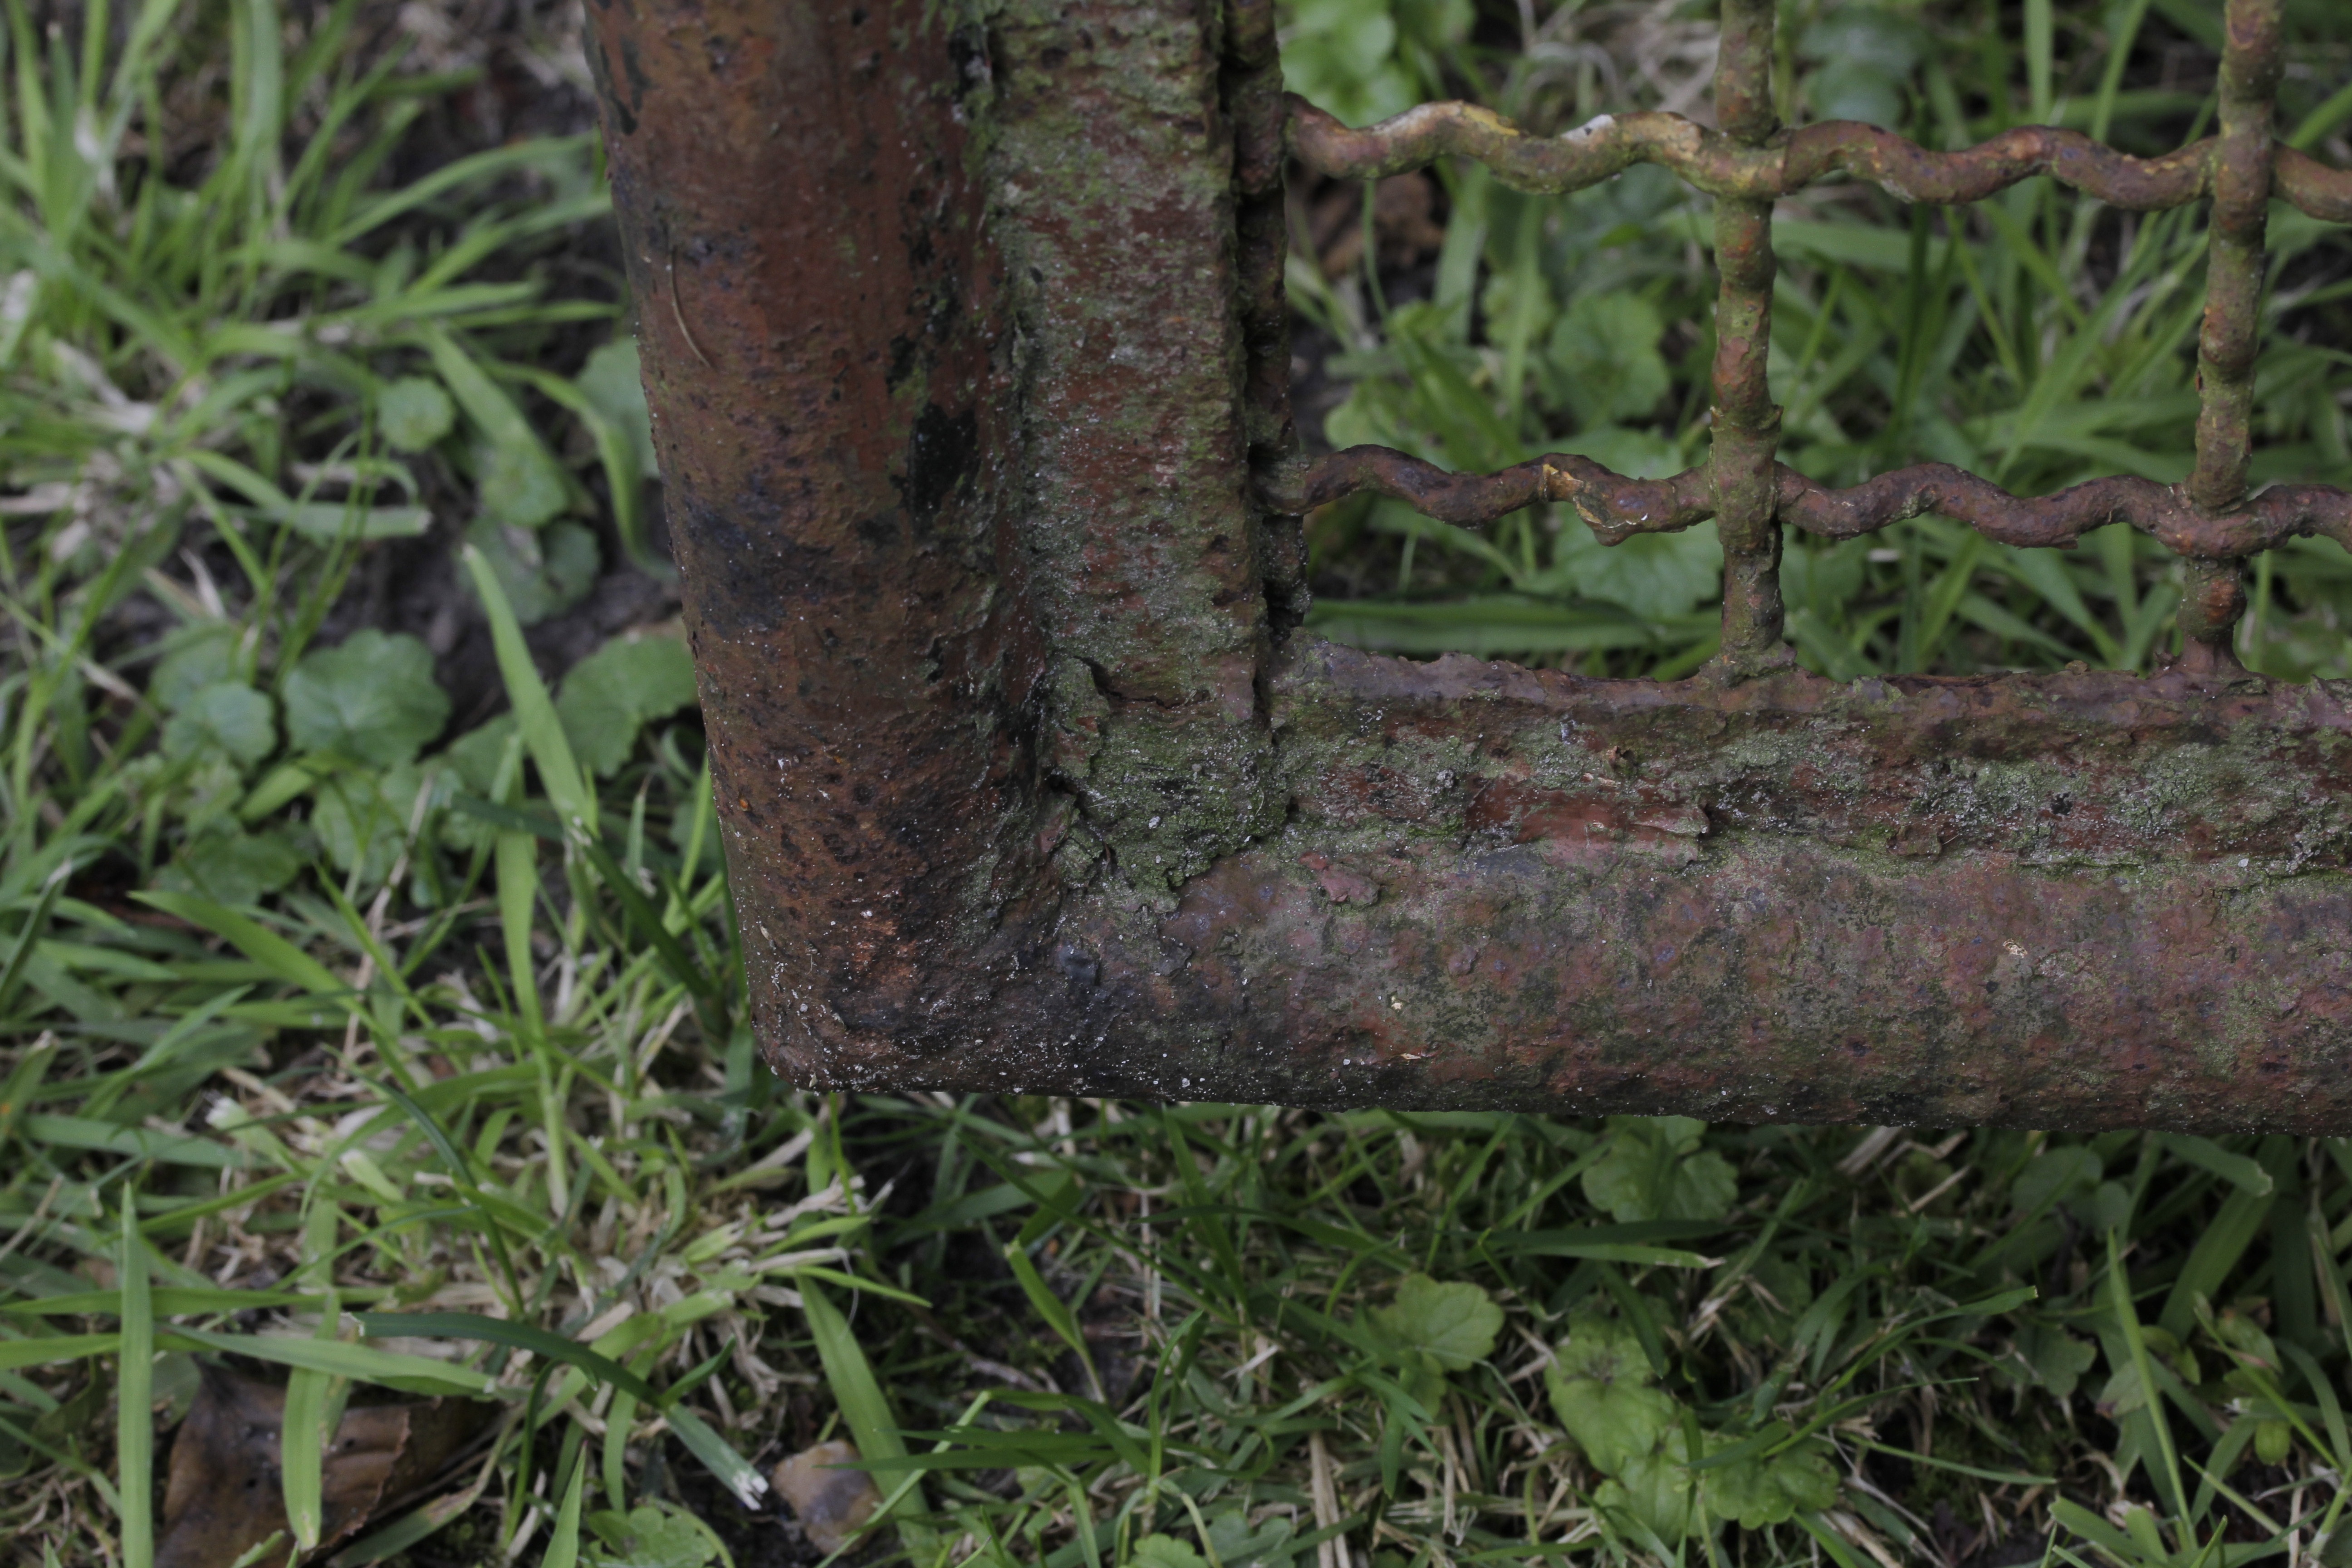
tree, forest, grass, branch, outline, plant, lawn, flower, trunk, old, wildlife, jungle, metal, frame, soil, bare, garden, close, door, fauna, goal, shrub, rainforest, grid, rusted, iron, woodland, input, stainless, woody plant